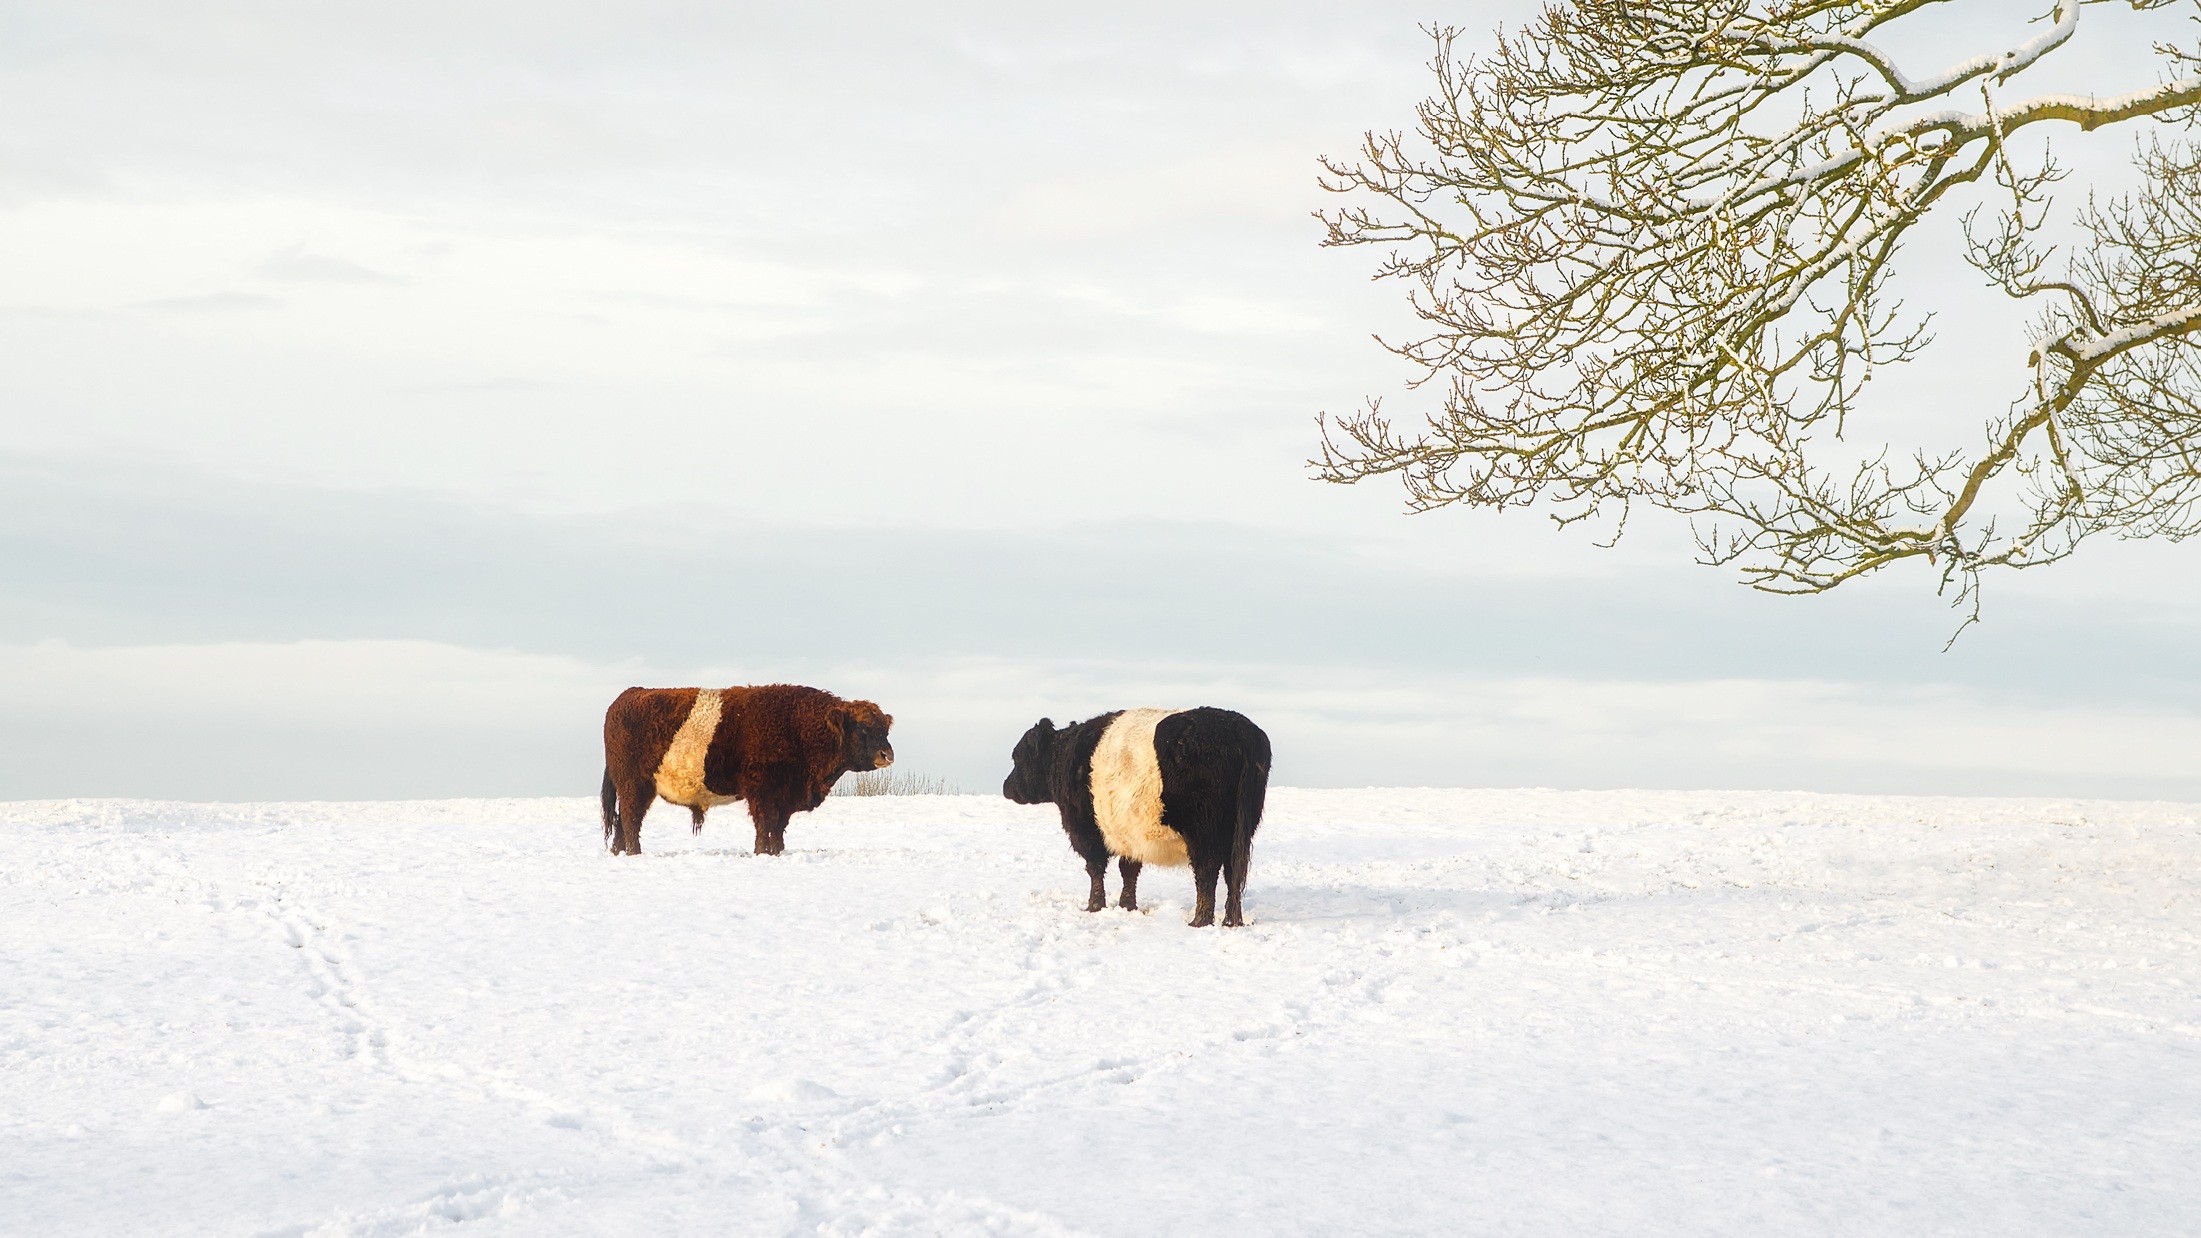
landscape, tree, nature, snow, winter, sky, field, meadow, country, wildlife, ice, rural, cattle, pasture, grazing, livestock, arctic, cows, outdoors, bull, clouds, grassland, animals, bison, tundra, freezing, cattle like mammal